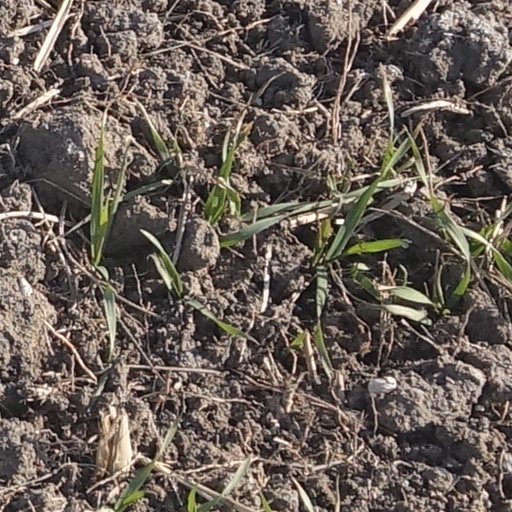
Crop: wheat